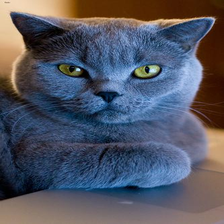
Species: cat
Breed: British Shorthair